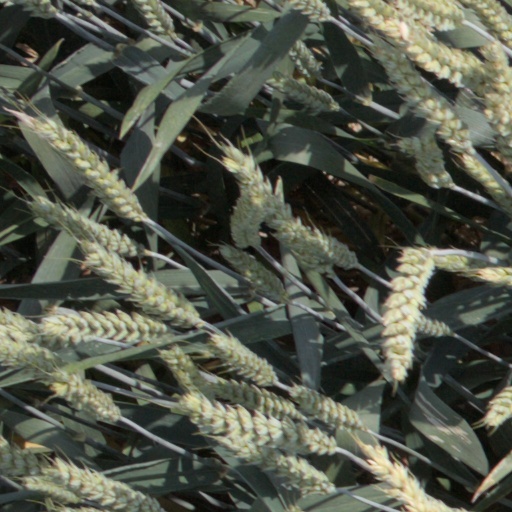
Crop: wheat